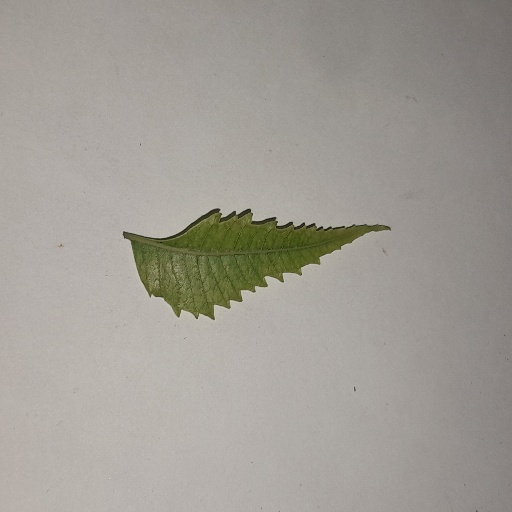
Species: Neem
Leaf condition: Yellow Leaf